Antonio Cassano

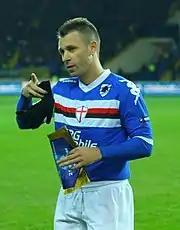
Cassano as Sampdoria captain

In his second season, Cassano confirmed to have temperamentally improved, also becoming vice-captain for the team behind Angelo Palombo. After the January signing of Giampaolo Pazzini from Fiorentina, Cassano managed to form a fruitful striking partnership with the former "Viola" forward, that was praised by both media and Sampdoria supporters, and led club chairman Riccardo Garrone to compare it with striking duo of Gianluca Vialli and Roberto Mancini that led Sampdoria to win their only "Scudetto" to date, an opinion that was later shared also by both Vialli and Mancini. Cassano scored 12 goals in Serie A and helped Sampdoria to reach the Coppa Italia final that season, scoring a goal in the semi-final against the Serie A Champions, Inter. In the final, Sampdoria were defeated by Lazio in a penalty shoot-out, with Cassano missing the first penalty.